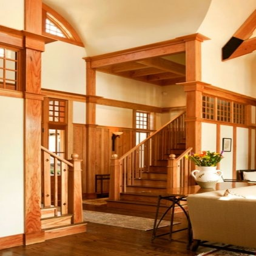
love that color of wood , reminds me of a house in which i used to live